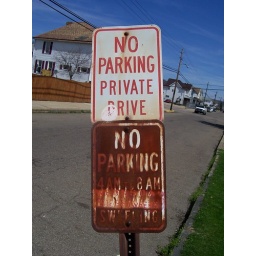
Another rusted No Parking sign, with a much less rusted No Parking sign above it. Located on a street in Wellsville, Ohio.